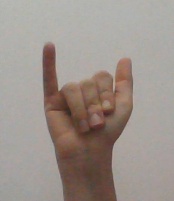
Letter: ya